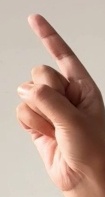
ASL sign: Z